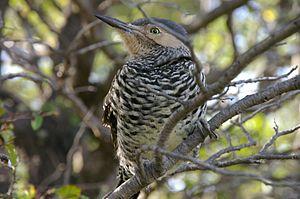
Le Pic du Chili est une espèce d'oiseau appartenant à la famille des Picidae.
Le parc national Torres del Paine est un parc national du Chili situé entre la cordillère des Andes et la steppe de Patagonie. Administrativement, il appartient à la XIIᵉ région de Magallanes et de l'Antarctique chilien et à la province de Última Esperanza.